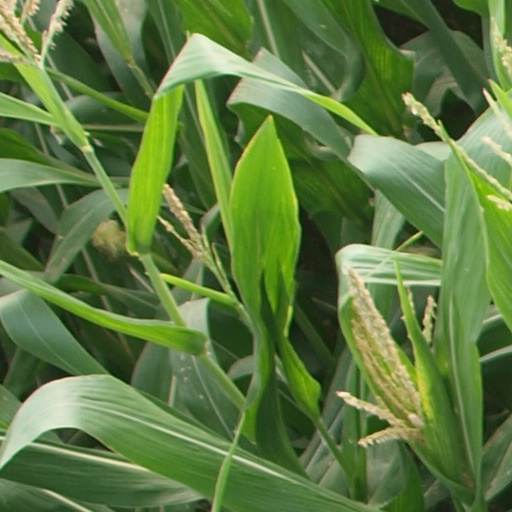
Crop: maize; corn